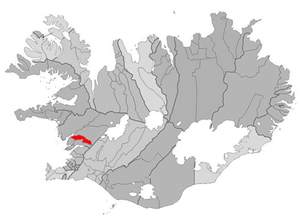
Skorradalshreppur est une municipalité située sur la côte ouest de l'Islande.